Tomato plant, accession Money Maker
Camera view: horizontal (90 deg, fisheye); turntable rotation: 150 degrees
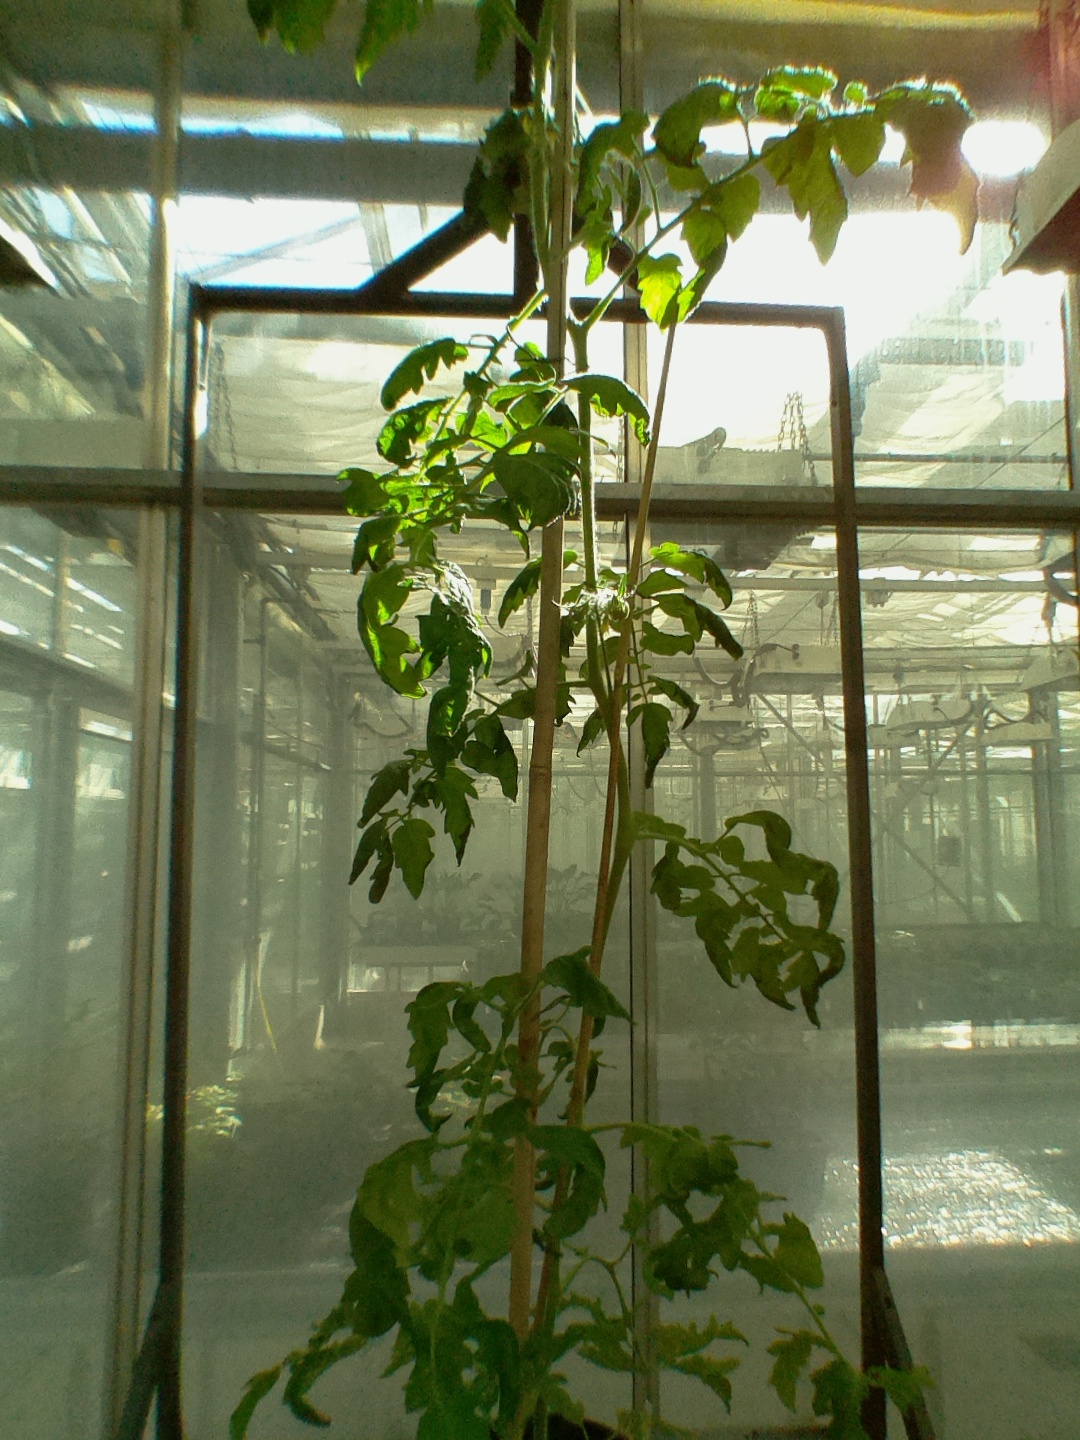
BBCH growth stage 70: Fruits at the main stem or branches visibles